Sara Chapman Bull

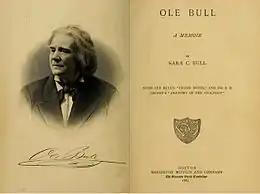
Title page of Ole Bull A Memoir 1883 edition written by Sara Chapman Bull

She was very generous. She made several visits to India trying to help the cause of women. Swami Saradananda (Sharat), disciple of Ramakrishna Paramhansa, who came from India, started working in New York City to help Vivekananda and Sara. He developed a cordial and trusting relationship with Sara, and they exchanged letters. She provided Saradananda's brothers with financial support for education. She also provided financial help to Vivekananda's cousin. Sara regularly sent money to Ramakrishna’s disciples visiting the Belur Math monastery to provide a home for their stay. She even supported the detractors of Vivekananda – Kripananda (Landsberg) and E.T. Sturdy with regular financial support. She supported Jagadish Chandra Bose in his scientific research, and when he was sick in London in 1900, she paid for his treatment. Jagadish Chandra Bose and his wife Lady Abala had a very close relationship with her throughout her life. She gave financial assistance of US$4,000 to Bose to set up his own botanical research laboratory. Sara held Sarada Devi, the spiritual consort of Sri Ramakrishna reverentially and was primarily responsible for getting her photographed during her visit to India in 1898. She enjoyed a good relationship with other Swamis and disciples of Sri Ramakrishna including Swami Brahmananda, Yogin Ma, Gopaler Ma among others. When Swami Abhedananda, a brother disciple of Swami Vivekananda went to head the Vedanta Society of New York, Sara had assisted him initially, but soon they had a disagreement over the functioning of the society. Later Sara also helped Swami Paramananda, a disciple of Swami Vivekananda, to settle and preach in Boston.